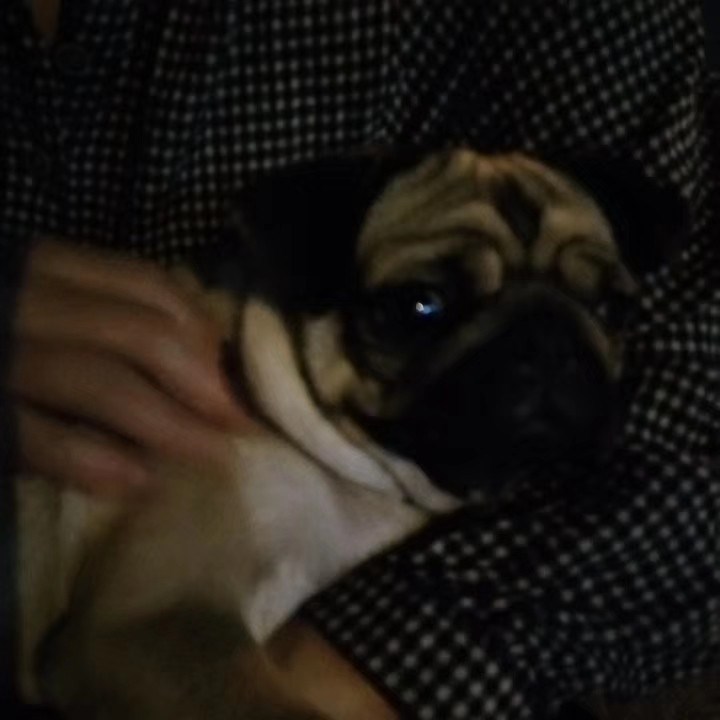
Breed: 798-n000130-pug